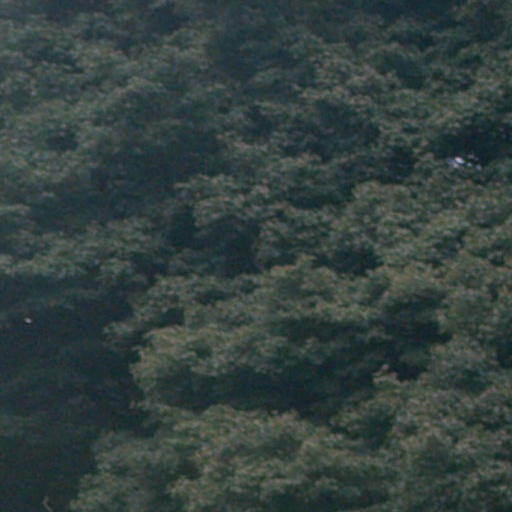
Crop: cassava